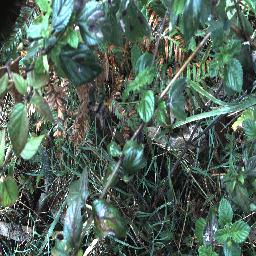
Label: lantana